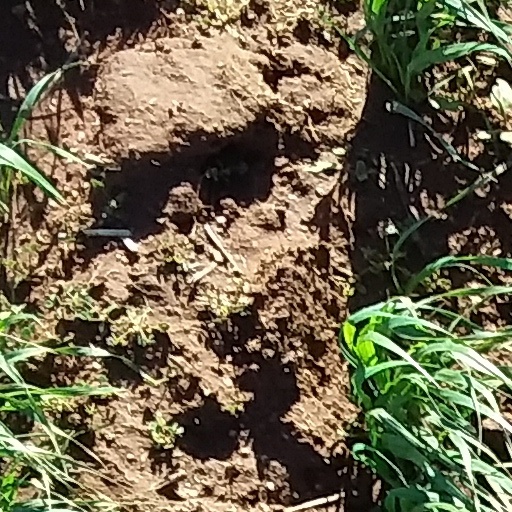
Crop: wheat